Battle of Arnhem

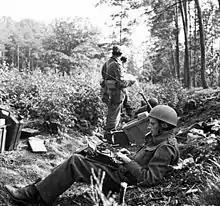
Alan Wood, war correspondent for the "Daily Express", types a dispatch during the battle. Behind him is Sergeant Lewis of the Army Film and Photographic Unit.

Overnight, the Germans south of the river formed a blocking line along the railway, linking up with 10th SS to the south and screening the road bridge from the Poles. The Polish were well dug in at Driel, however, and German armour was unable to manoeuvre off of the main roads to attack them. Hopes were raised when three armoured cars of XXX Corps' Household Cavalry managed to skirt the German defences on the island and link up with Sosabowski's force. These were followed after dark by tanks of the 4th/7th Royal Dragoon Guards and infantry of the 5th Battalion Duke of Cornwall's Light Infantry. Behind them, the rest of the 43rd Wessex Division was making its way up a narrow corridor.